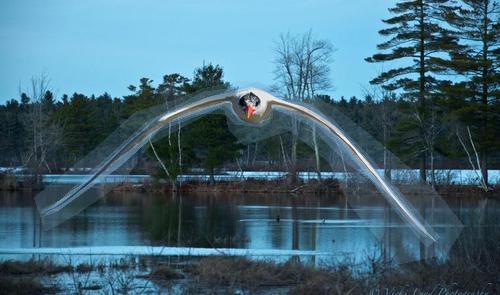
Bird species: Caspian_Tern
Bird type: waterbird
Background: water